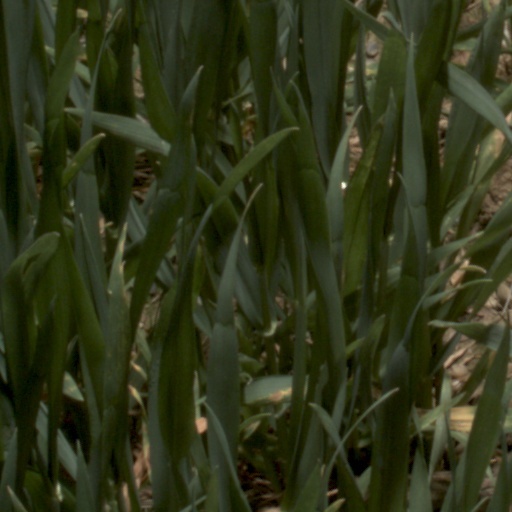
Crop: wheat